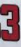
Number: 3